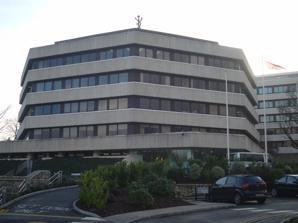
Building: Blackrock Clinic
Country: Ireland
Year built: 1986
Hospital in Dublin, Ireland Blackrock Clinic Blackrock Clinic Shown in Dublin Geography Location Blackrock , Dublin , Ireland Coordinates 53°18′14″N 6°11′17″W / 53.303910°N 6.187943°W / 53.303910; -6.187943 Organisation Care system Private Type General History Opened 1986 Links Website www .blackrock-clinic .ie Lists Hospitals in the Republic of Ireland Blackrock Clinic ( Irish : Clinic na Carraige Duibhe ) is a private hospital in Blackrock, Dublin . It is associated with both the Royal College of Surgeons in Ireland and University College Dublin . History The hospital was founded by surgeons Joseph Sheehan, his brother Jimmy Sheehan, Maurice Neligan and Nuclear Medicine Specialist George Duffy as a private, high-tech hospital offering healthcare to private patients, in 1986. In September 2010, the clinic completed a €100 million extension to the existing hospital facility. Services Blackrock Clinic has over 300 consultants registered representing over 40 medical specialties. The hospital has been awarded the Joint Commission International (JCI) accreditation. It has contracts with all the main Irish health insurance companies as well as being available to private self paying patients. References